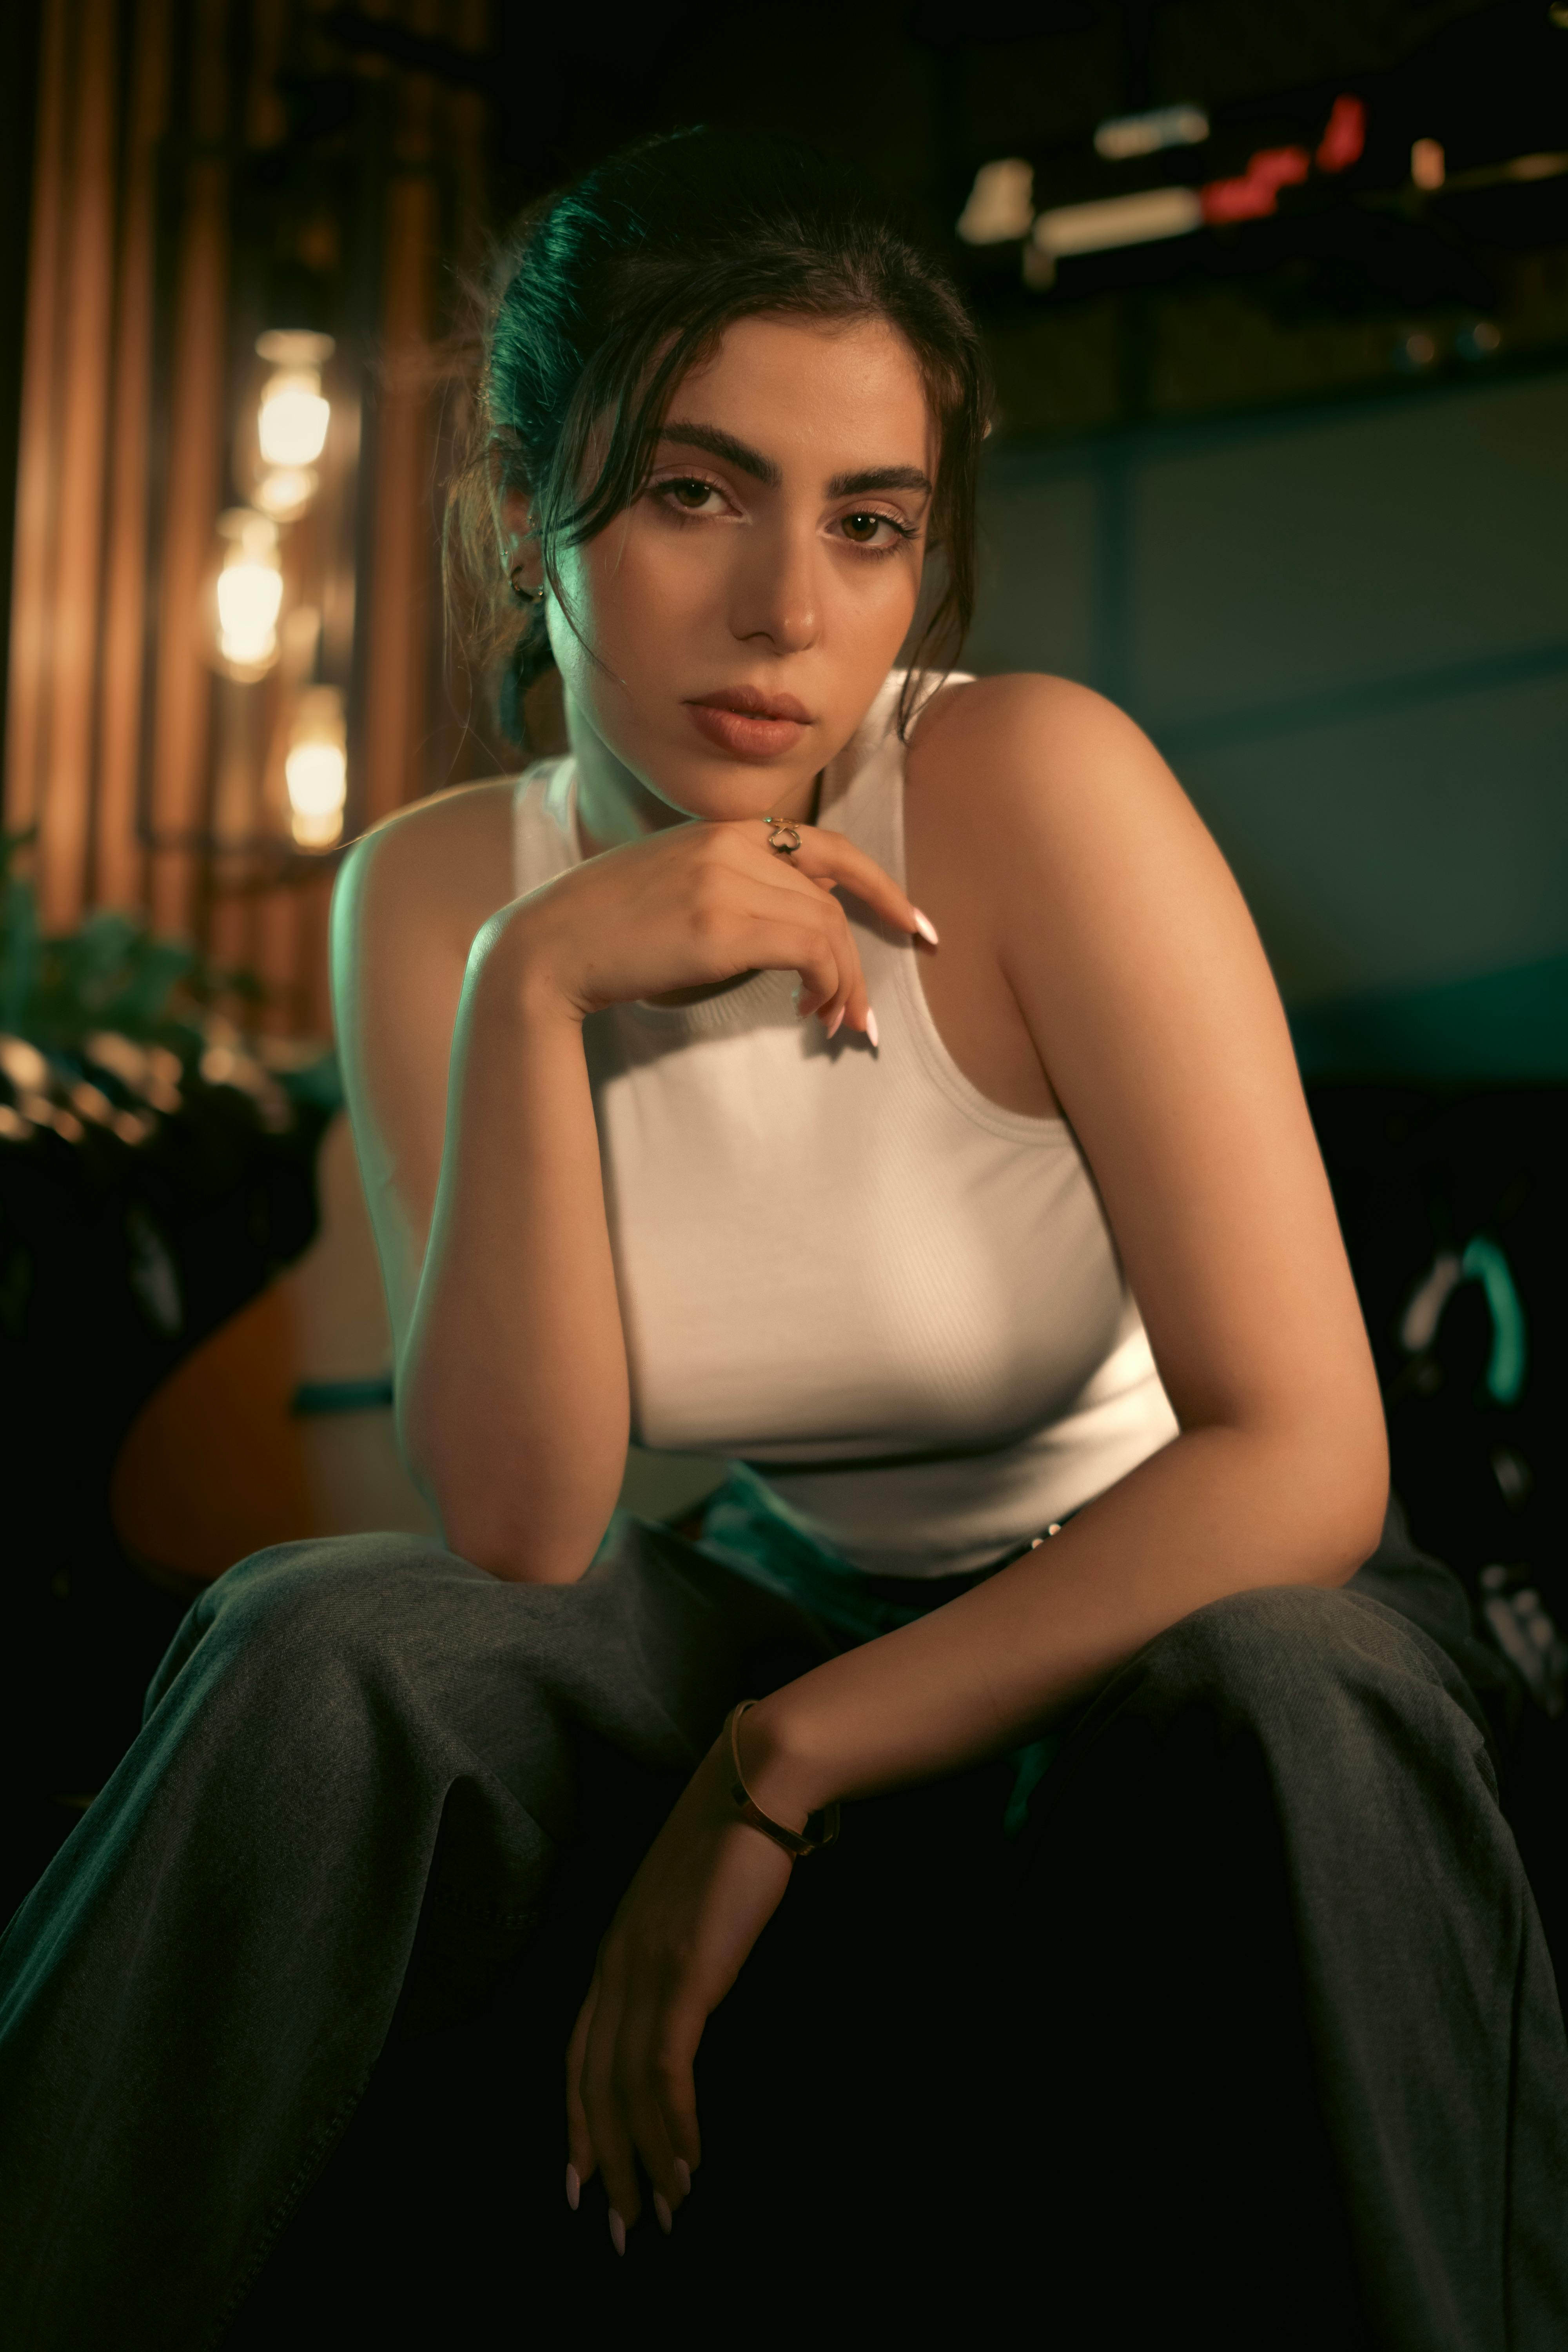
woman, joint, lip, hairstyle, shoulder, flash photography, waist, eyelash, thigh, fashion design, black hair, formal wear, long hair, trunk, event, human leg, jewellery, abdomen, fashion model, brown hair, chest, eye liner, cocktail dress, necklace, sitting, eye shadow, darkness, houseplant, chair, midnight, art model, haute couture, portrait photography, fun, photo shoot, gown, night, model